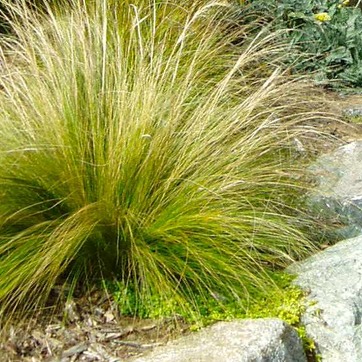
Material: foliage